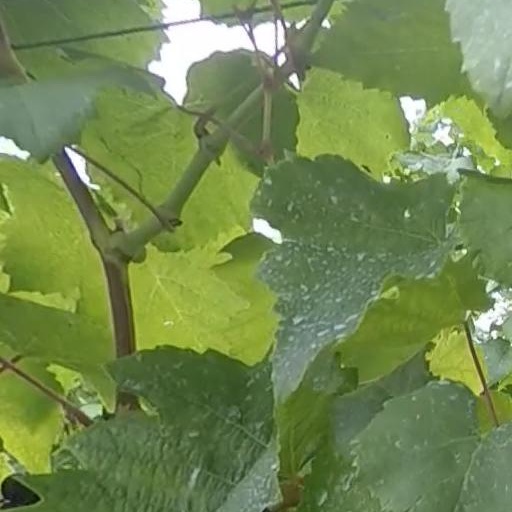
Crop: grape